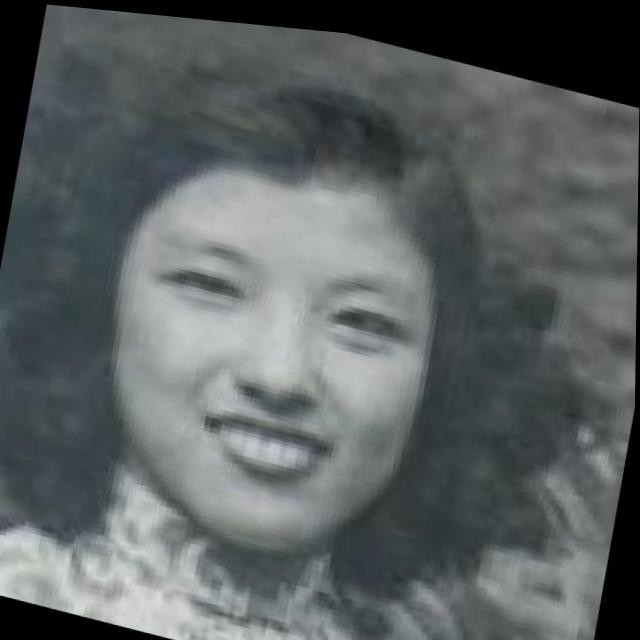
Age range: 21-44